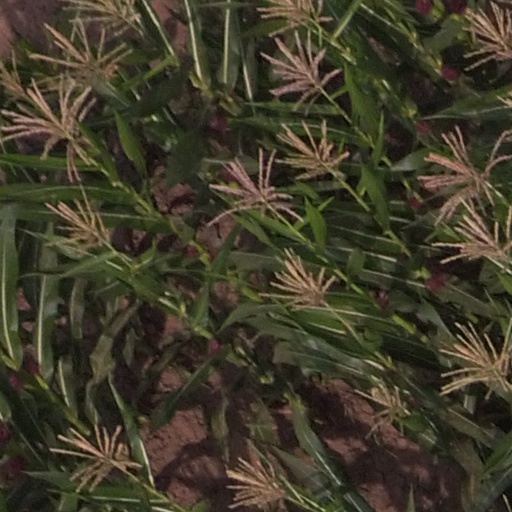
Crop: maize; corn